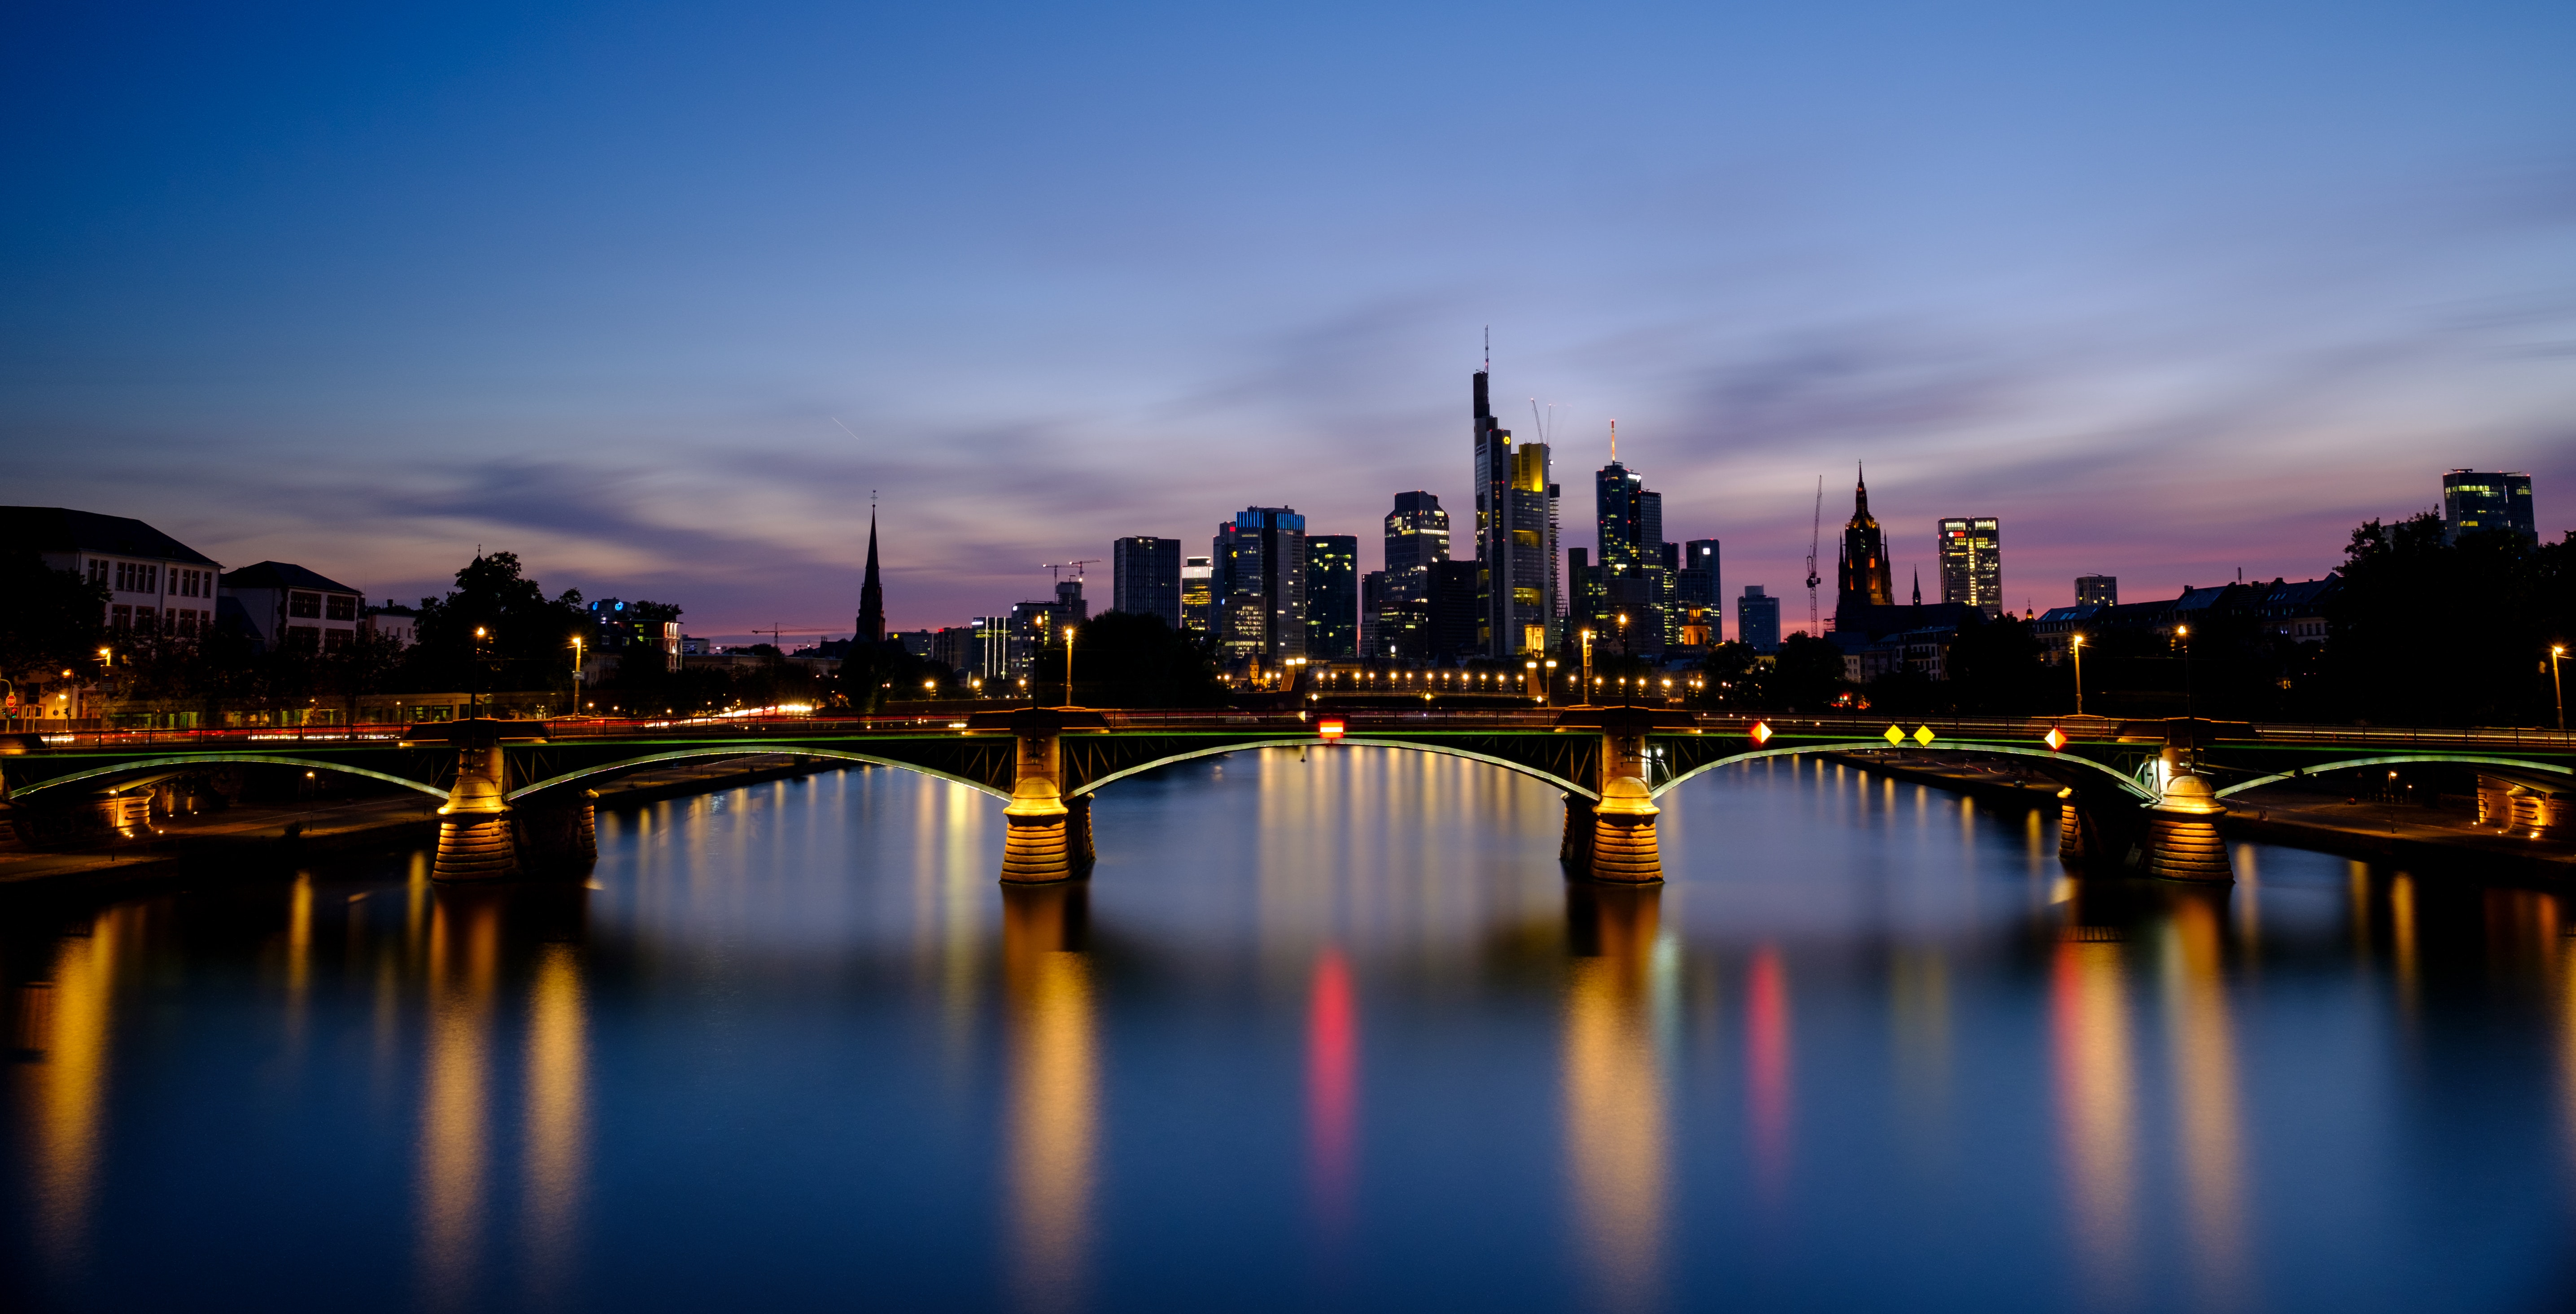
cityscape, city, skyline, metropolitan area, sky, reflection, night, urban area, landmark, dusk, blue, metropolis, human settlement, river, water, bridge, downtown, evening, daytime, skyscraper, architecture, tower block, horizon, cloud, dawn, reservoir, building, lake, nonbuilding structure, tourism, sunset, tower